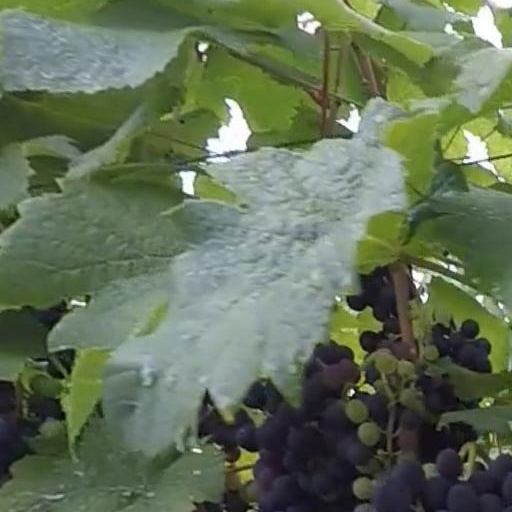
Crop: grape